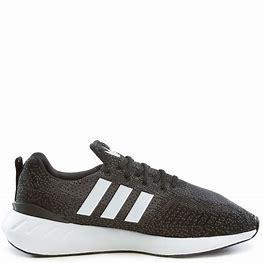
Brand: Adidas
Model: Swift Run 22